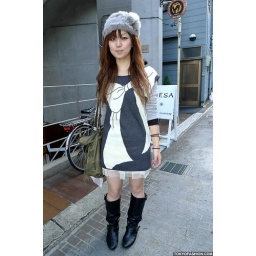
A Japanese girl wearing a furry hat and a dress with a big bow on it on Cat Street in Tokyo.